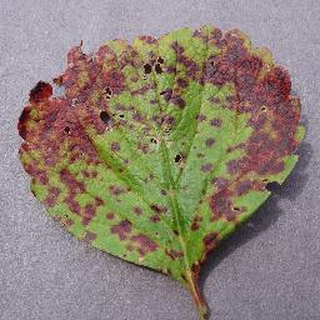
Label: strawberry_leaf_scorch